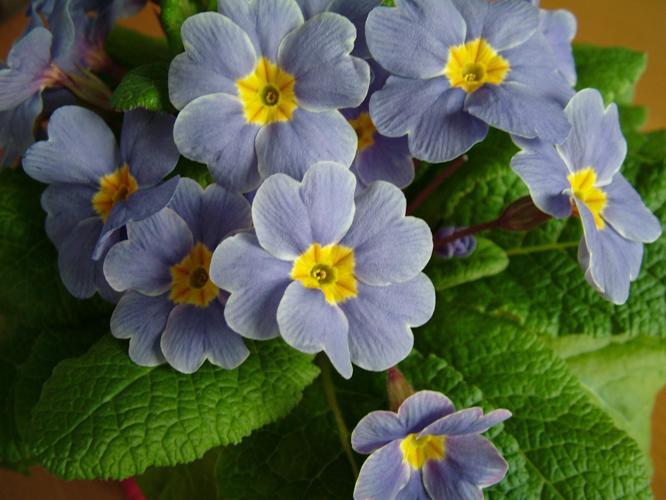
Label: primula